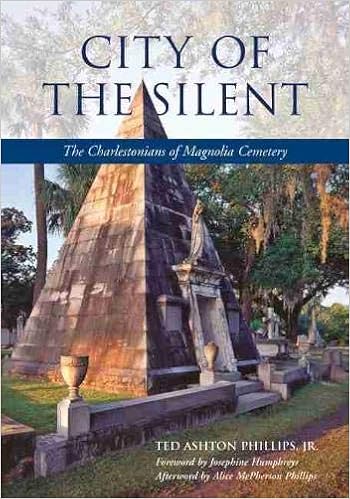
City of the Silent: The Charlestonians of Magnolia Cemetery
Category: Books
Review "Whether you think you know Charleston or you are entirely new to lowcountry lore, Ted Phillips's guide to Magnolia Cemetery is an excellent opportunity to learn more of who-was-who in Charleston's distant and recent past. If history is biography, then these sketches of representative Charlestonians provide a history as rich and varied as any in the South―or on the planet."―William P. Baldwin, author of Mrs. Whaley and Her Charleston Garden and Lowcountry Daytrips "Ted Phillips's remarkable study of Magnolia Cemetery and the equally remarkable people who are buried there reflects the author's boundless enthusiasm for Charleston, its people, and its history. Ted's work rightly recognizes that Magnolia Cemetery is one of the cultural treasures of Charleston and this book will inspire a deeper appreciation for Magnolia as one of the preeminent sites in our city. Ted Phillips was an amazing Charlestonian who loved this historic city deeply and he deserves to be remembered in the pantheon of remarkable Charleston personages."―The Honorable Joseph P. Riley, Jr., mayor of Charleston"These brief biographies of writers, artists, politicians, slave traders, criminals, socialites, and others who lie buried in Charleston's huge riverside cemetery come from a man who loved his city, studied its history, and knew many of its secrets. In sketches that range from the serious to the humorous, Ted Phillips has separated the admirable from the villainous, duly acknowledged the dull and dutiful, and had great fun with the shady and scandalous. This is a book not to be read in gulps, but savored in sips."―Jane H. Pease, University of Maine"This is a gloriously unclassifiable book―with one foot in history and one in literature―that redefines and deepens our understanding of what it has meant to be a Charlestonian. Filled with wit and rueful wisdom, the portraits of the dead in Ted Phillips's City of the Silent speak with an eloquence that recalls Lyton Strachey's Eminent Victorians and Sherwood Anderson's Winesburg, Ohio. "―Dale Rosengarten, College of Charleston From the Inside Flap A guide to more than two hundred of the most famous, infamous, and influential individuals now interred in the iconic Charleston landmark From the Back Cover A guide to more than two hundred of the most famous, infamous, and influential individuals now interred in the iconic Charleston landmark About the Author Ted Ashton Phillips, Jr. (1959–2005), was a resident and historian of Charleston, South Carolina. A graduate of Harvard University, where he wrote for the Harvard Lampoon, Phillips was a trustee of Magnolia Cemetery, a member of the Brown Fellowship Cemetery Committee, and an officer of the Preservation Society of Charleston. He is interred in Magnolia Cemetery with the subjects of his book.
Features: Charleston is a city of stories. As in any city of historical significance, some of its best stories now lie buried with its dead. Ted Ashton Phillips, Jr., was custodian of many of the stories of those Charlestonians interred in Magnolia Cemetery, the picturesque burial ground located along the Cooper River north of downtown. Phillips's fascination with Magnolia began at the age of sixteen, when he worked there as a groundskeeper and assistant gravedigger. He followed his passion into the research represented in this collective biography of more than two hundred representative Charlestonians from many eras, now buried among the thirty thousand permanent residents of Magnolia Cemetery.Taking its title from the poem that William Gilmore Simms delivered at the 1850 consecration of the cemetery, | City of the Silent | is a unique guide to some of the complex personalities who have contributed to the Holy City's rich culture. The book includes entries on writers, artists, statesmen, educators, religious leaders, scientists, war heroes, financiers, captains of industry, slave traders, socialites, criminals, victims, and others. Some of these men and women are as distinguished as author Josephine Pinckney, civil rights champion J. Waties Waring, and artist Alice Ravenel Huger Smith. Others are as notorious as bootlegger Frank "Rumpty Rattles" Hogan, adulterous killer Dr. Thomas McDow, and brothel-keeper Belle Percival. Most of Phillips's subjects achieved prominence while alive, but a few are better known for their manner of death. The members of the third and final crew of the Confederate submarine | H. L. Hunley, | interred with great ceremony in 2004 after the discovery of their vessel in Charleston harbor, are among the newest Magnolia residents depicted in the portrait gallery.Each authoritative profile offers a vivid depiction of a memorable individual rendered in conversational tone with refreshing wit and apt anecdotes. These artfully braided stories describe an intricate network of family ties, civic institutions, business enterprises, and local landmarks. Together the biographies provide an affectionate, insightful history of an influential society and establish Magnolia as a center of community traditions that extend from the mid–nineteenth century to the present. | City of the Silent | is a celebration of intertwining lives and an engrossing account of Charleston's past as witnessed by those no longer able to tell their own tales.In addition to the biographical sketches, | City of the Silent | includes a foreword by Josephine Humphreys, Charleston writer and longtime friend of the author, and an afterword by Phillips's daughter Alice McPherson Phillips. The volume also features an introductory essay by historian Thomas J. Brown examining how the cemetery became a leading site of historical memory in the aftermath of the Civil War, and sets of maps and thematic tours that invite visitors to locate the featured graves within Magnolia's evocative grounds.